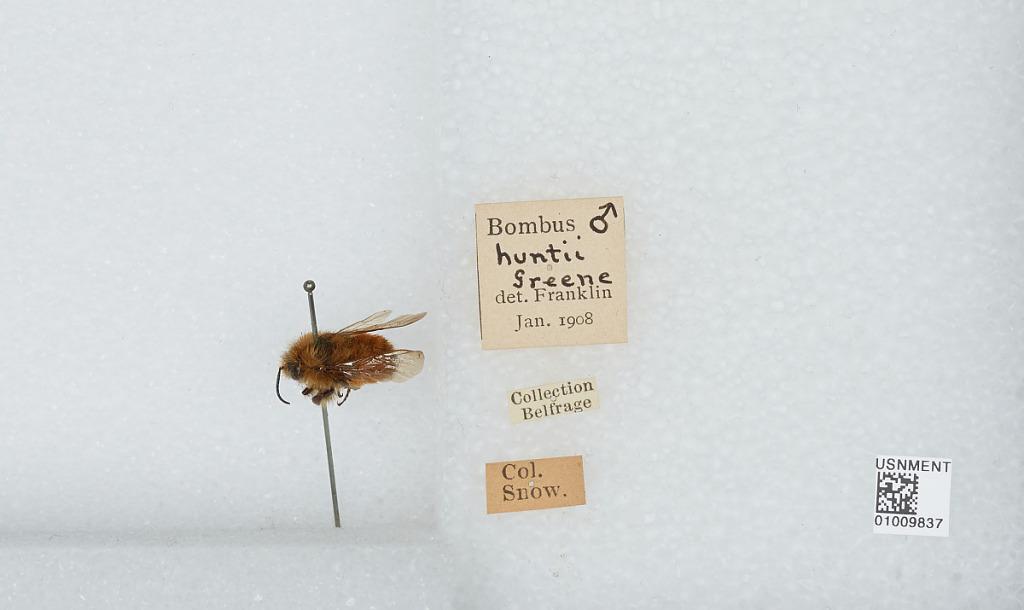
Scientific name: Bombus (Pyrobombus) huntii Greene
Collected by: Snow
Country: United States
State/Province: Colorado
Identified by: Franklin